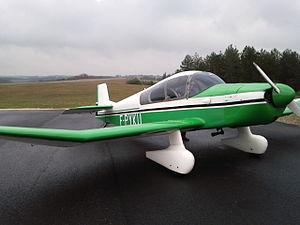
avion leger jodel sicile cnra
Le Jodel DR1052 est la version construction amateur avec un CNRA du Jodel DR1051 Sicile.